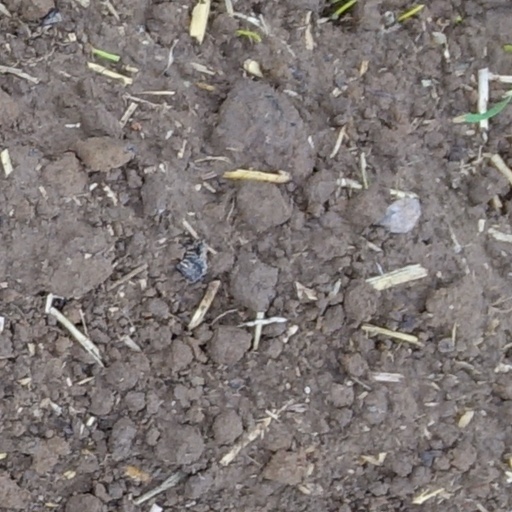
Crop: wheat